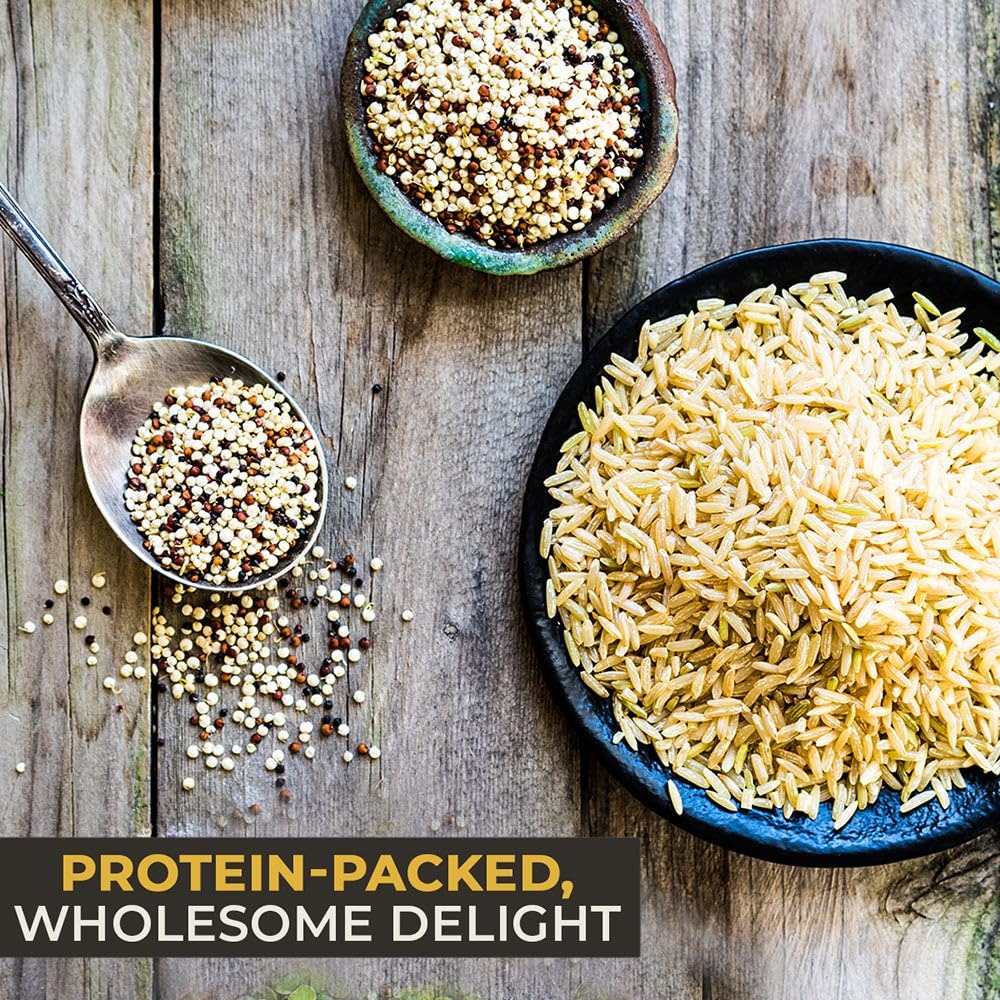
Item Name: Pride Of India - PACK of 6 - Indian Brown Basmati Rice & Lentil Kitchari Mix - Protein Superfood, 3 Pound Jar
Bullet Point 1: 100% Natural Indian Brown Basmati Rice & Black Lentils Protein Rich Mix
Bullet Point 2: Protein & Fiber Rich Superfood - 20 grams Protein (w/ yogurt) & 5 grams Dietary Fiber Per Serving
Bullet Point 3: Extra Long Healthy Brown Rice Whole Grains & Lentils - Traditionally best consumed with plain Yogurt
Bullet Point 4: 6 PACK - 3 lbs (48oz) Good to make 16 servings - Sold in Sealed Food grade gourmet Pet plastic jars
Bullet Point 5: GMO FREE, GLUTEN FREE, VEGAN, BPA FREE
Product Description: Our exclusive basmati rice and lentils are naturally cultivated in the fertile snow fed Himalayan valleys with immense care and aged for upto two years. Our superfood has been consumed across civilizations for centuries due to its high nutrient value and several health benefits. It is easy to digest and a good source of protein as well as fiber.
Value: 288.0
Unit: Ounce

Price: 79.99